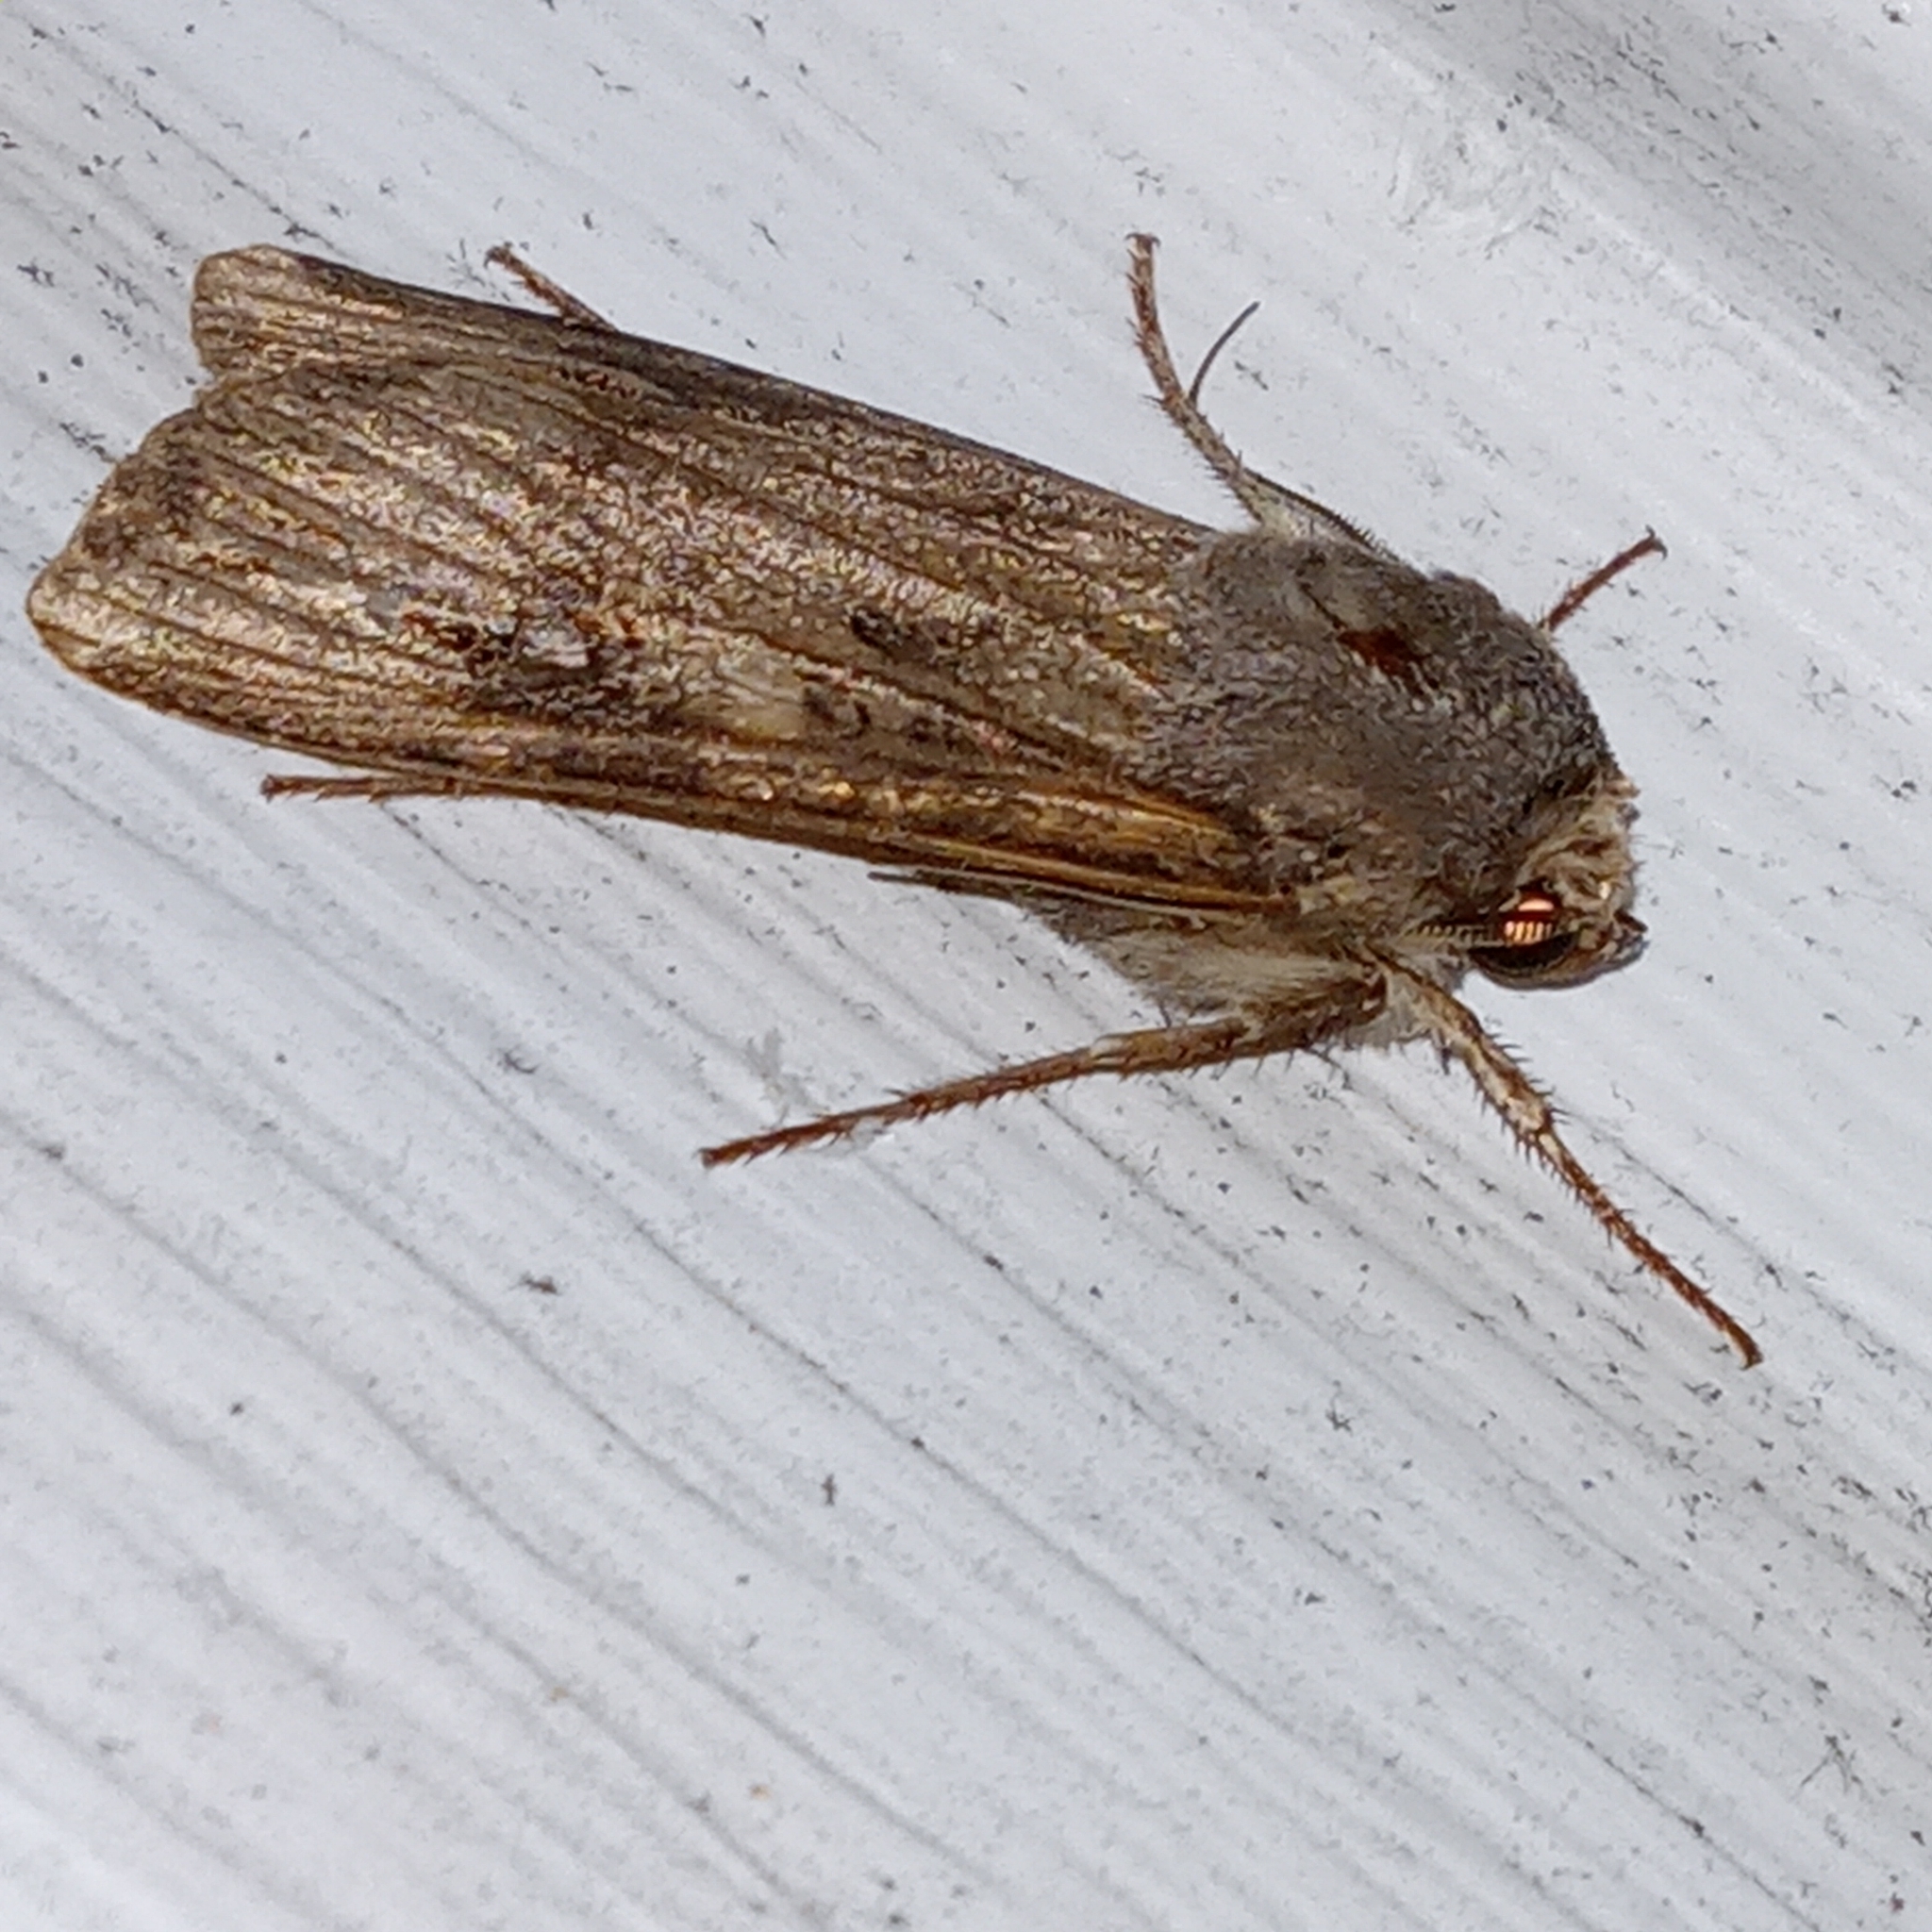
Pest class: cutworms